Tom Hackett

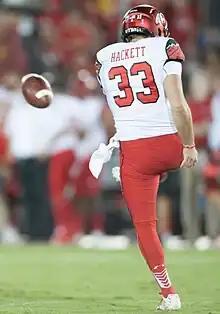
Hackett with the Utes in 2015

Tom Hackett (born 10 May 1992) is an Australian former college football punter for the Utah Utes. He was a two-time winner of the Ray Guy Award. He was signed as an undrafted free agent by the New York Jets in 2016, but never played in any NFL game.